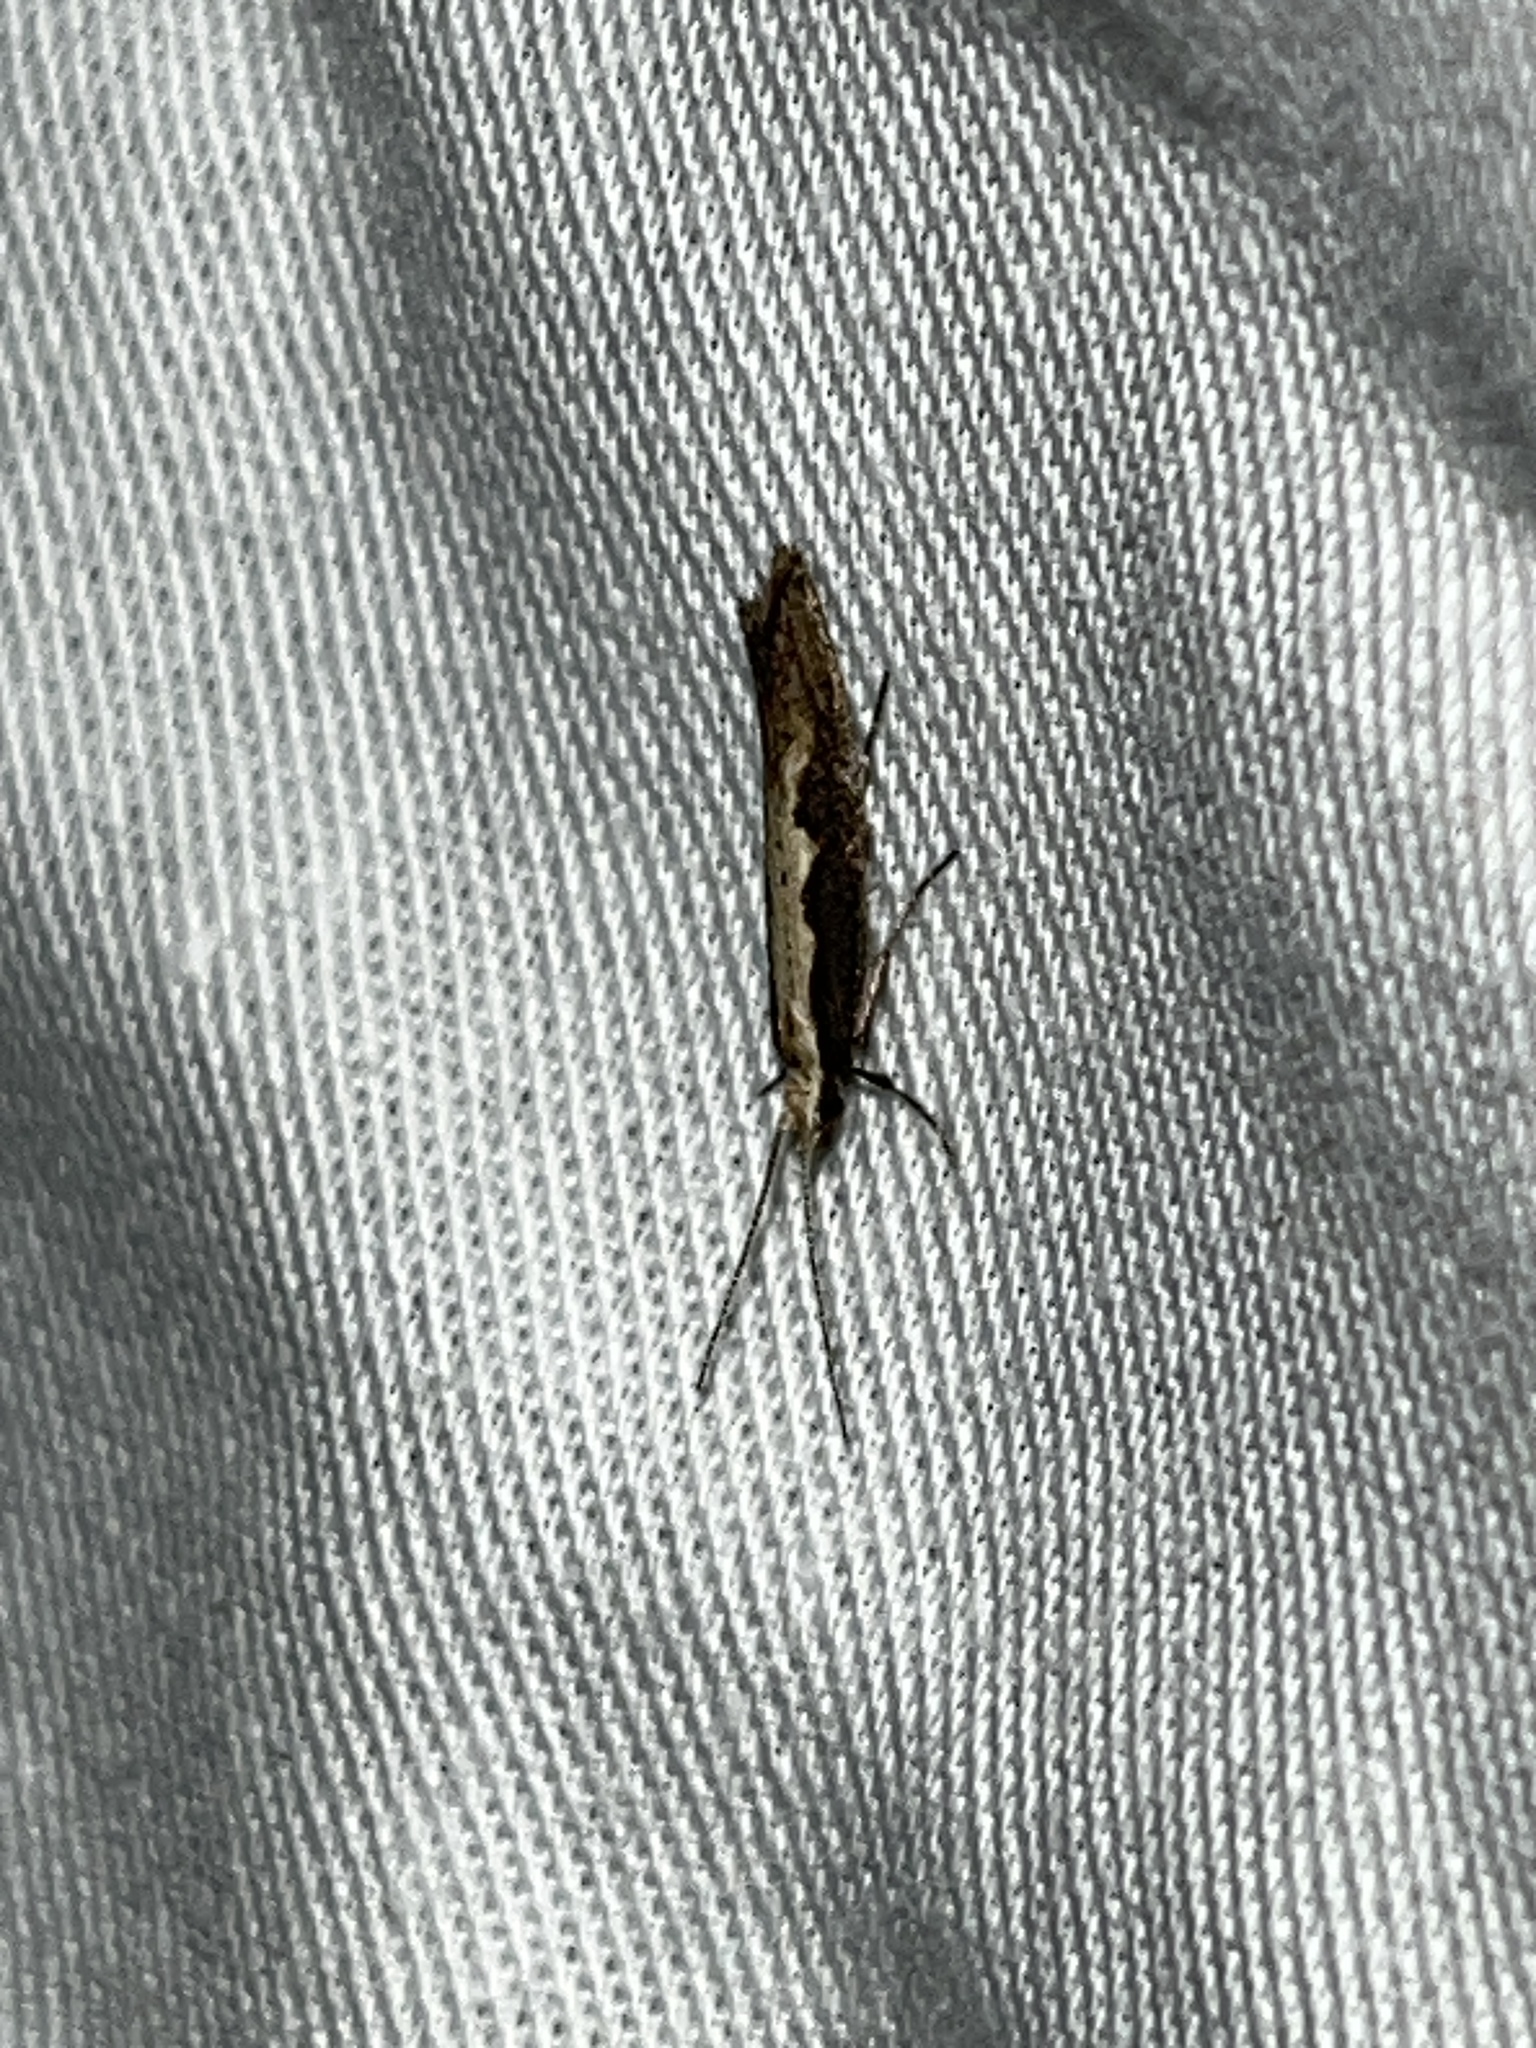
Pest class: diamondback_moth